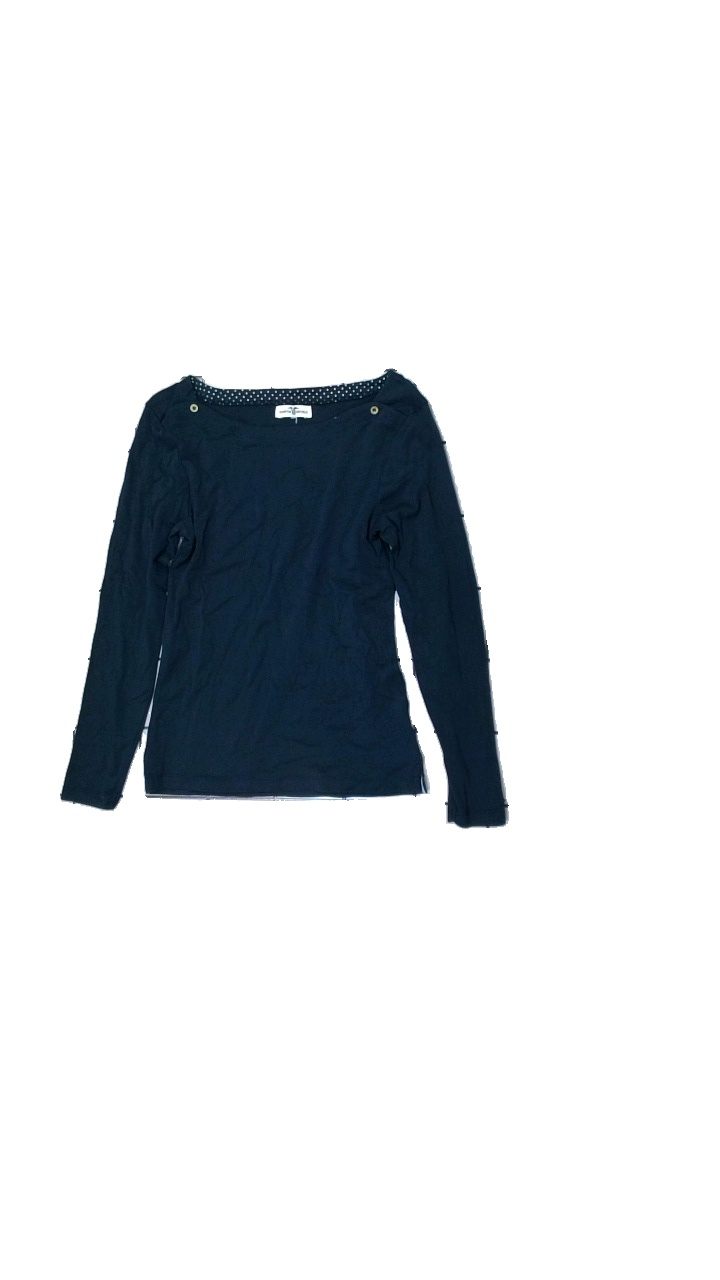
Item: Top (Ladies)
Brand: Hamton Republic (kappahl)
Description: Blue top with boatneck
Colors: Blue
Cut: Regular
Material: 100% Cotton
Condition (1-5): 5
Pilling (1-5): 5
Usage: Reuse
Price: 50-100